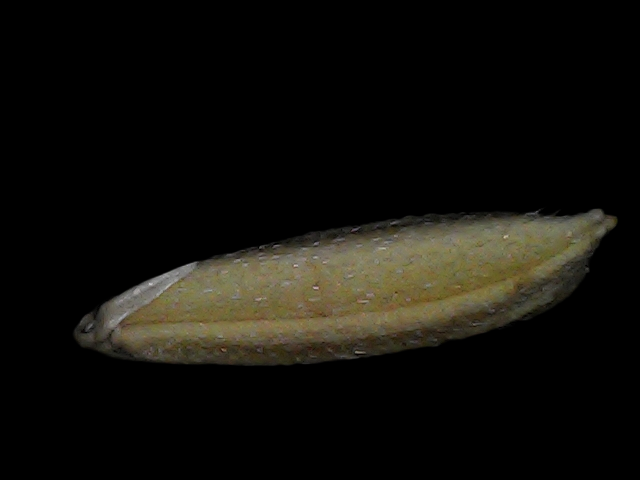
Rice variety: Bd87